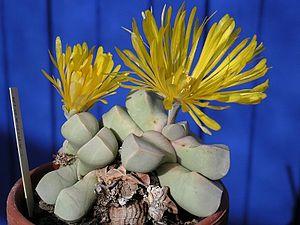
Collection personnelle
Lapidaria N.E.Br. est un genre de plante de la famille des Aizoaceae.